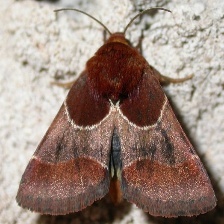
Species: ARCIGERA FLOWER MOTH